Unit cell

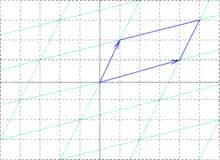
The parallelogram is the general primitive cell for the plane.

For any 2-dimensional lattice, the unit cells are parallelograms, which in special cases may have orthogonal angles, equal lengths, or both. Four of the five two-dimensional Bravais lattices are represented using conventional primitive cells, as shown below.